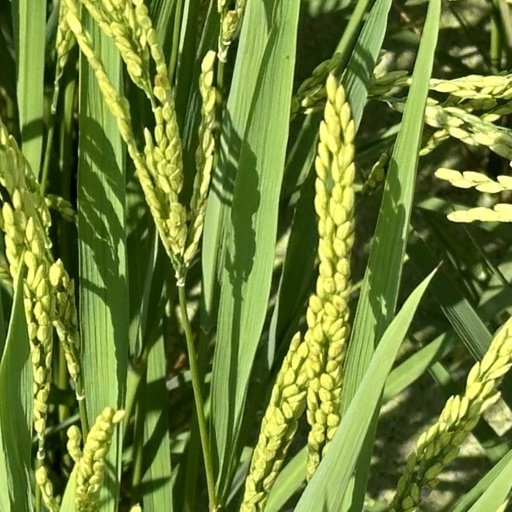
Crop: rice